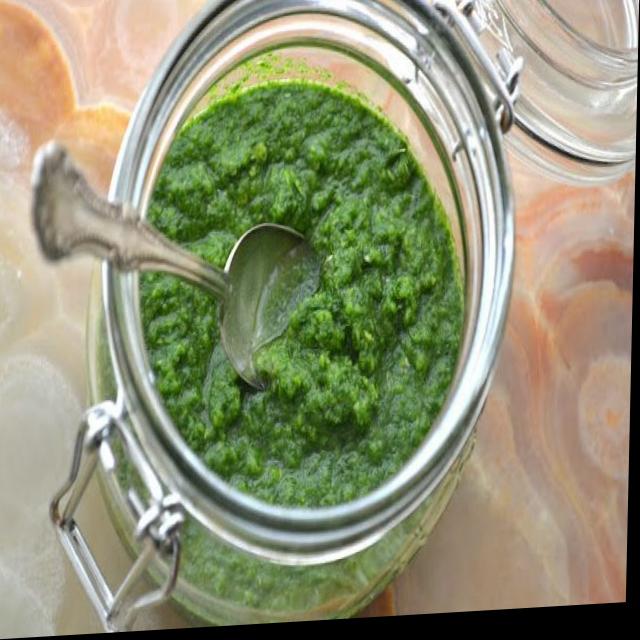
Dish: green_chutney